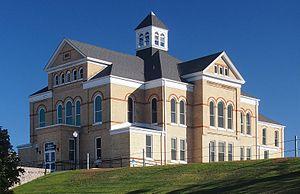
Le comté de Todd, en anglais : Todd County, est situé dans l’État du Minnesota, aux États-Unis. Il comptait 25 426 habitants en 2000. Son siège est Long Prairie.